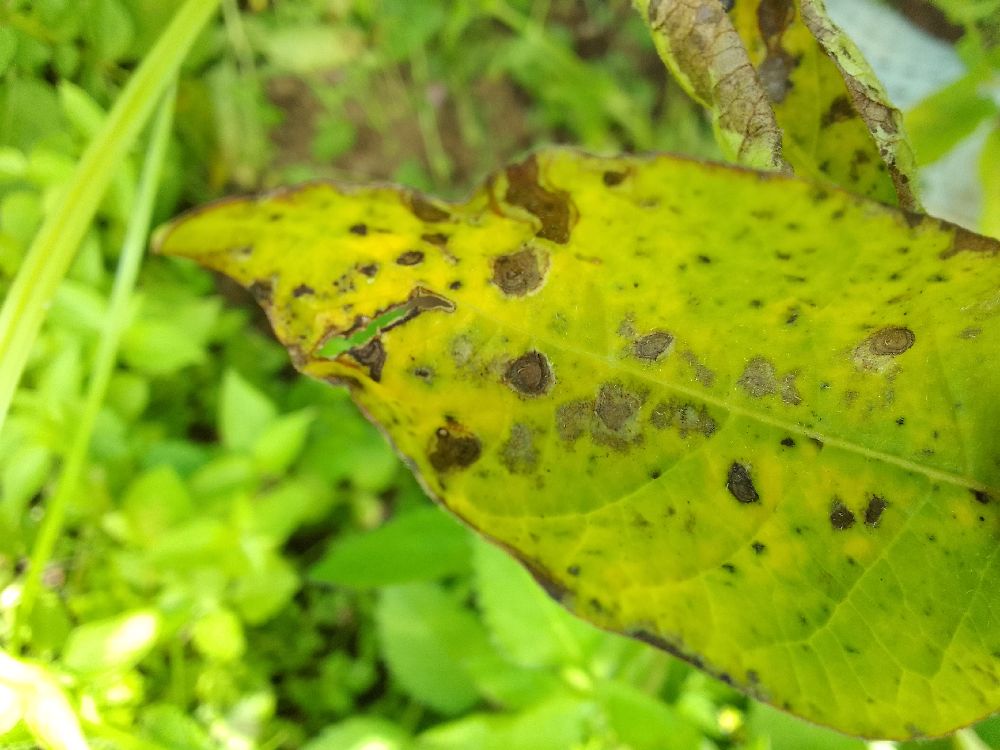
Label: Early blight